Eliza Thompson

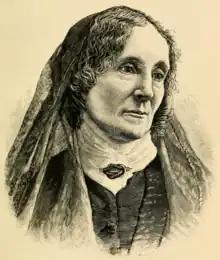

Eliza Jane Trimble Thompson (1816–1905) was a temperance advocate.